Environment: real
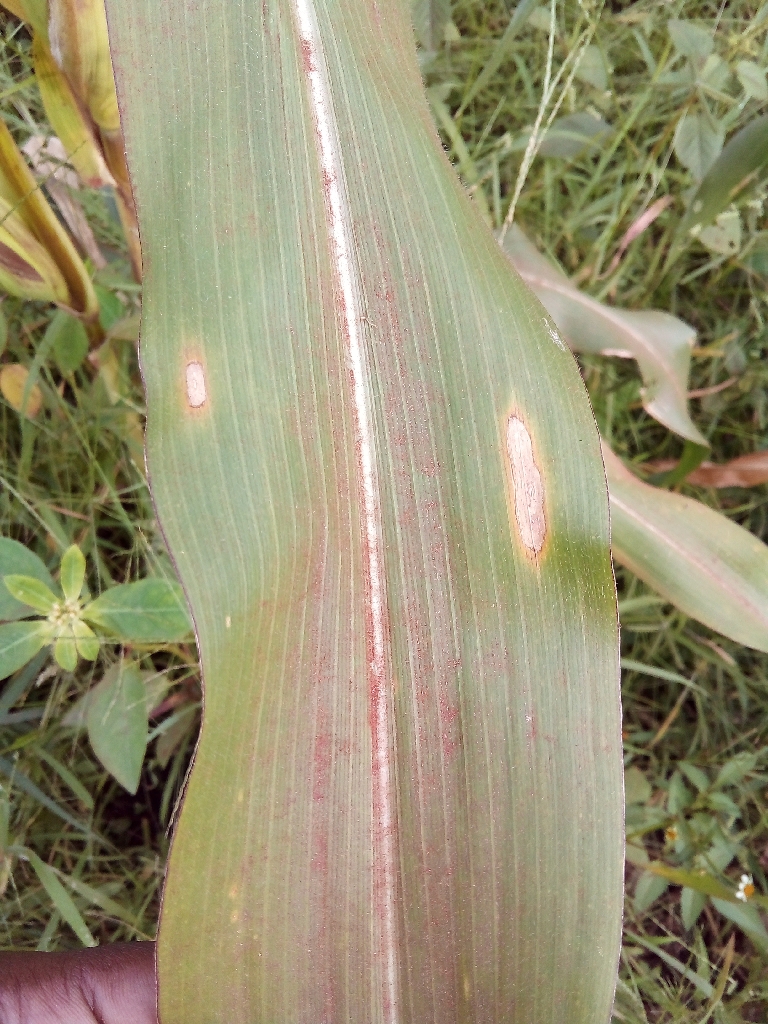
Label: northern_corn_leaf_blight